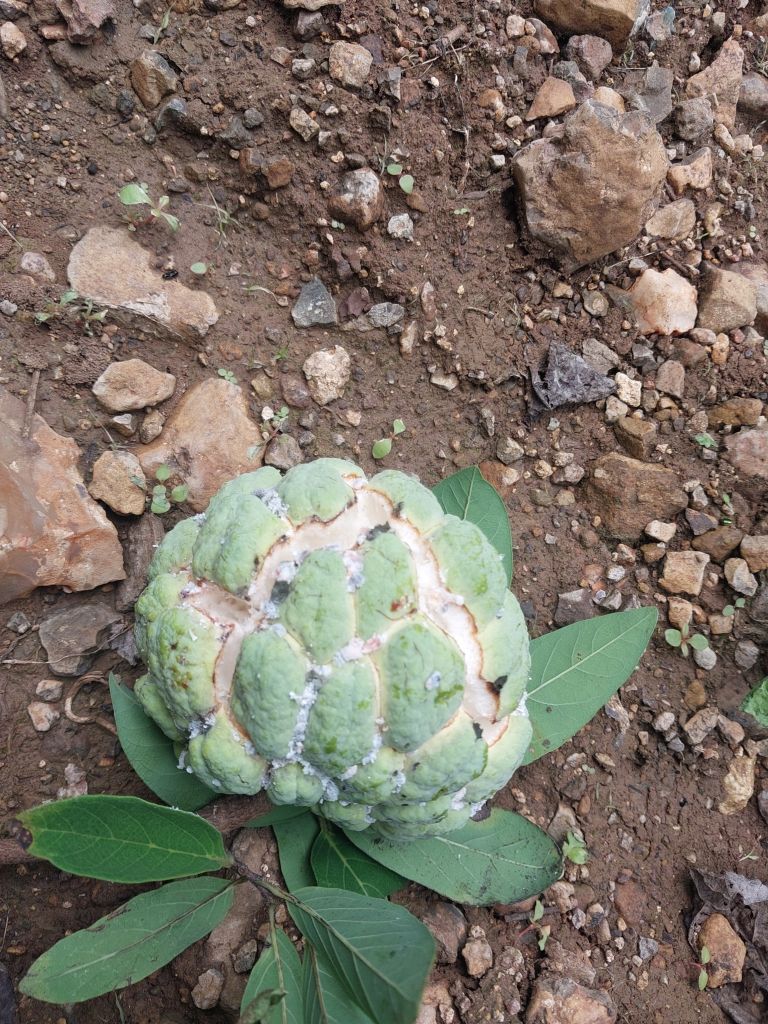
Disease label: Mealy Bug